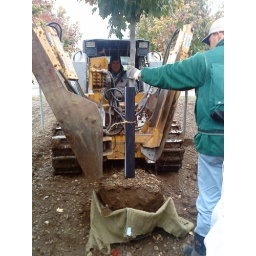
Our plant identification class took a fieldtrip up to a tree nursery in Buffalo